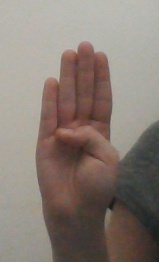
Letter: kaaf